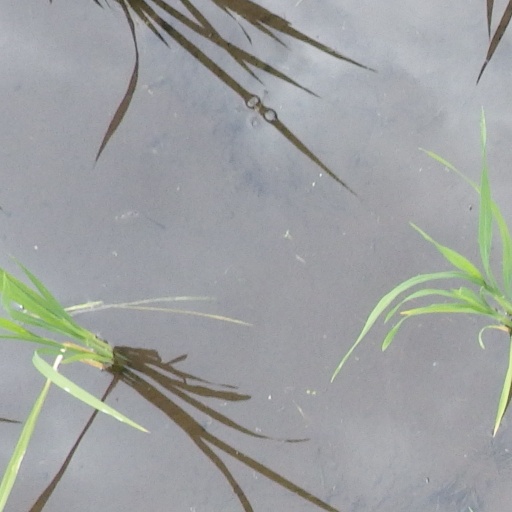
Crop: rice